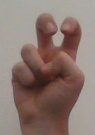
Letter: toot